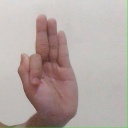
अक्षर: फ